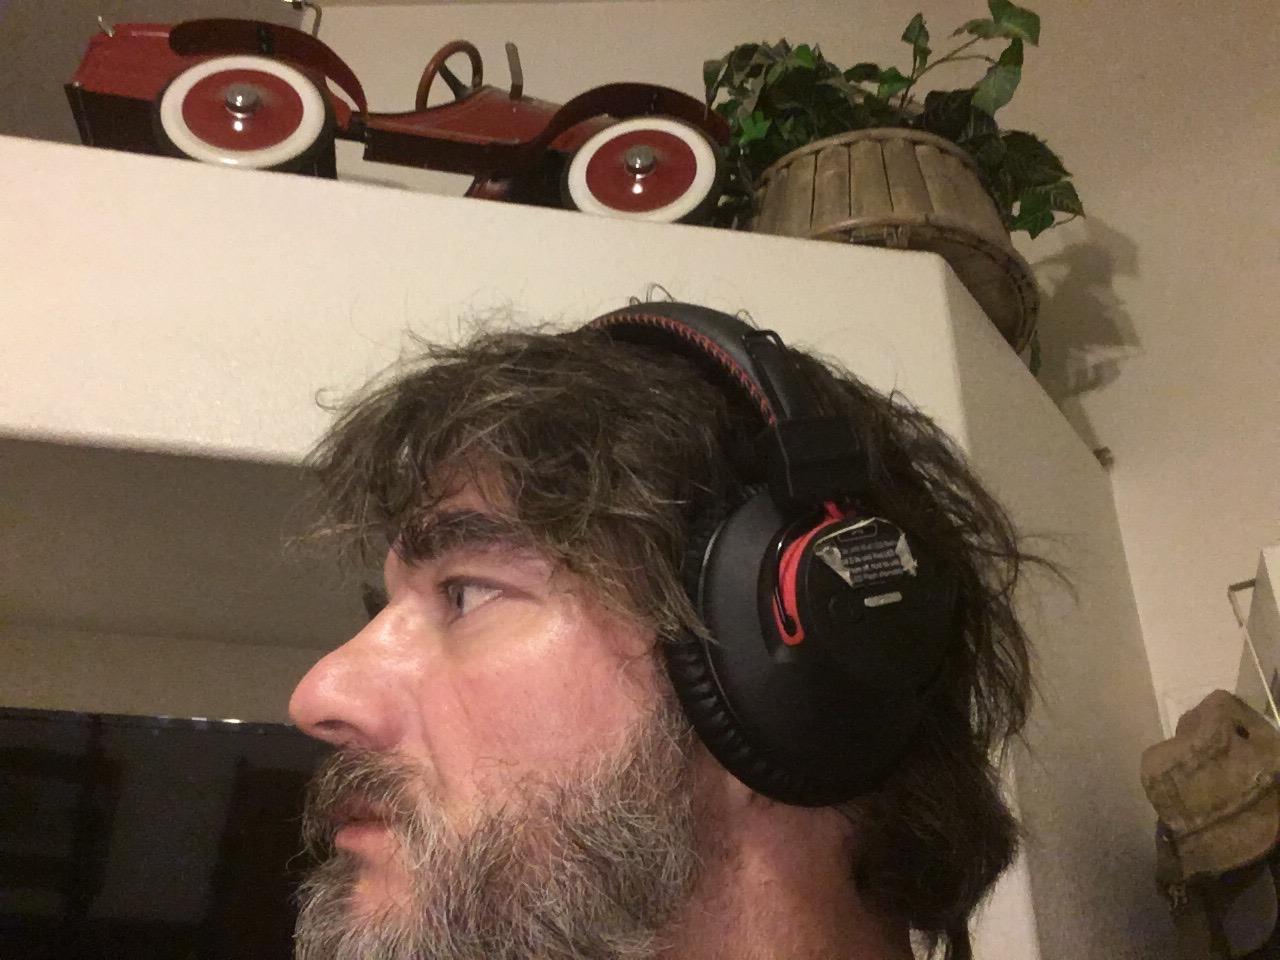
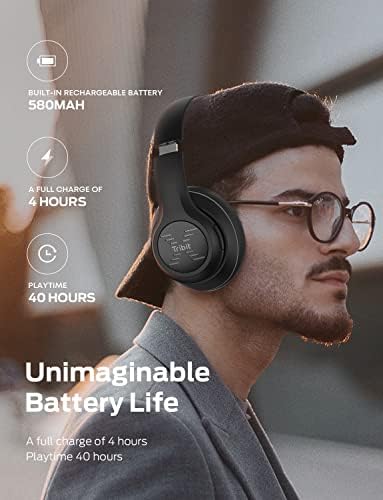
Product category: headphones
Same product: no